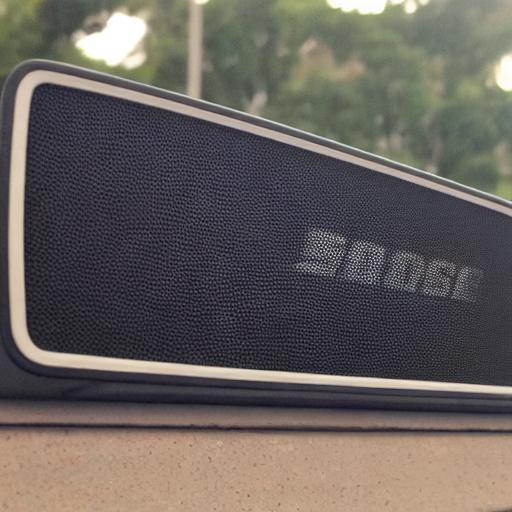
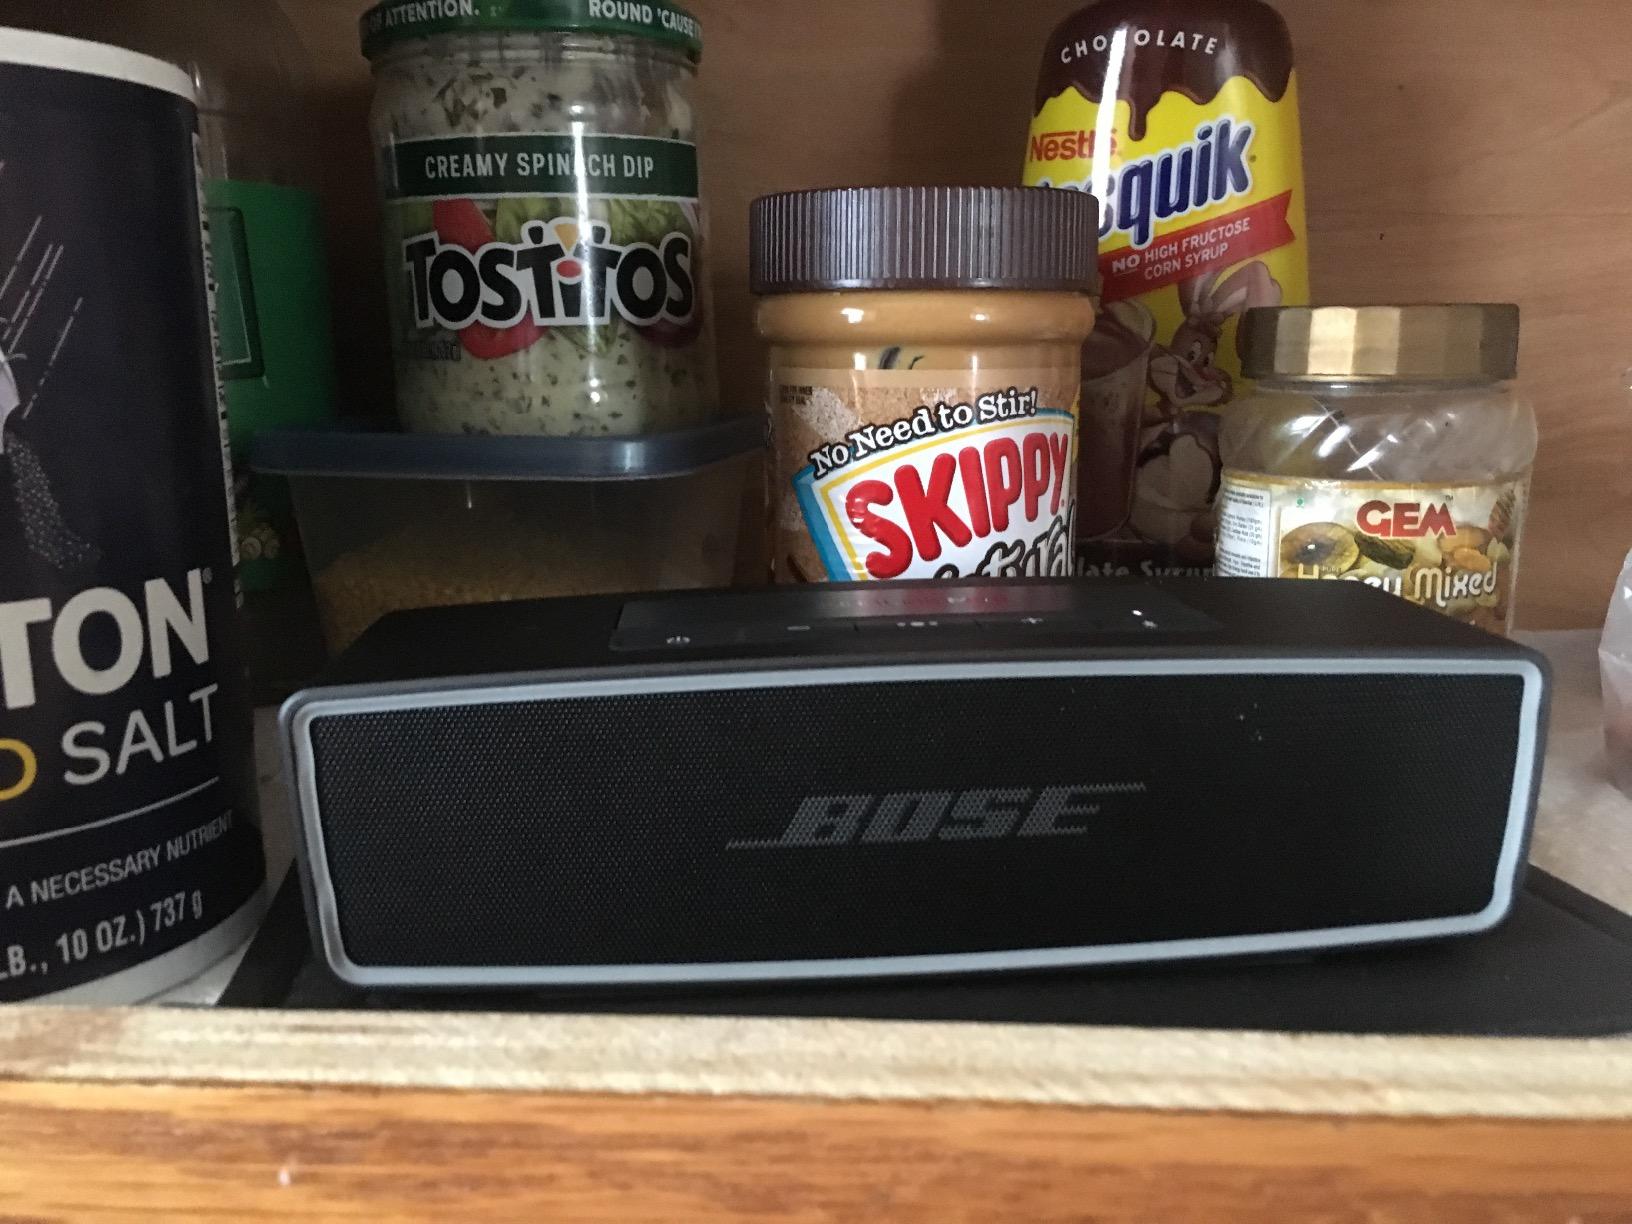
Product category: speaker
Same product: no